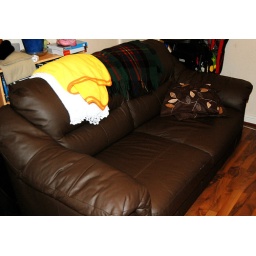
stressful day with kids = an empty couch when I get home from work. Everyone's in bed!